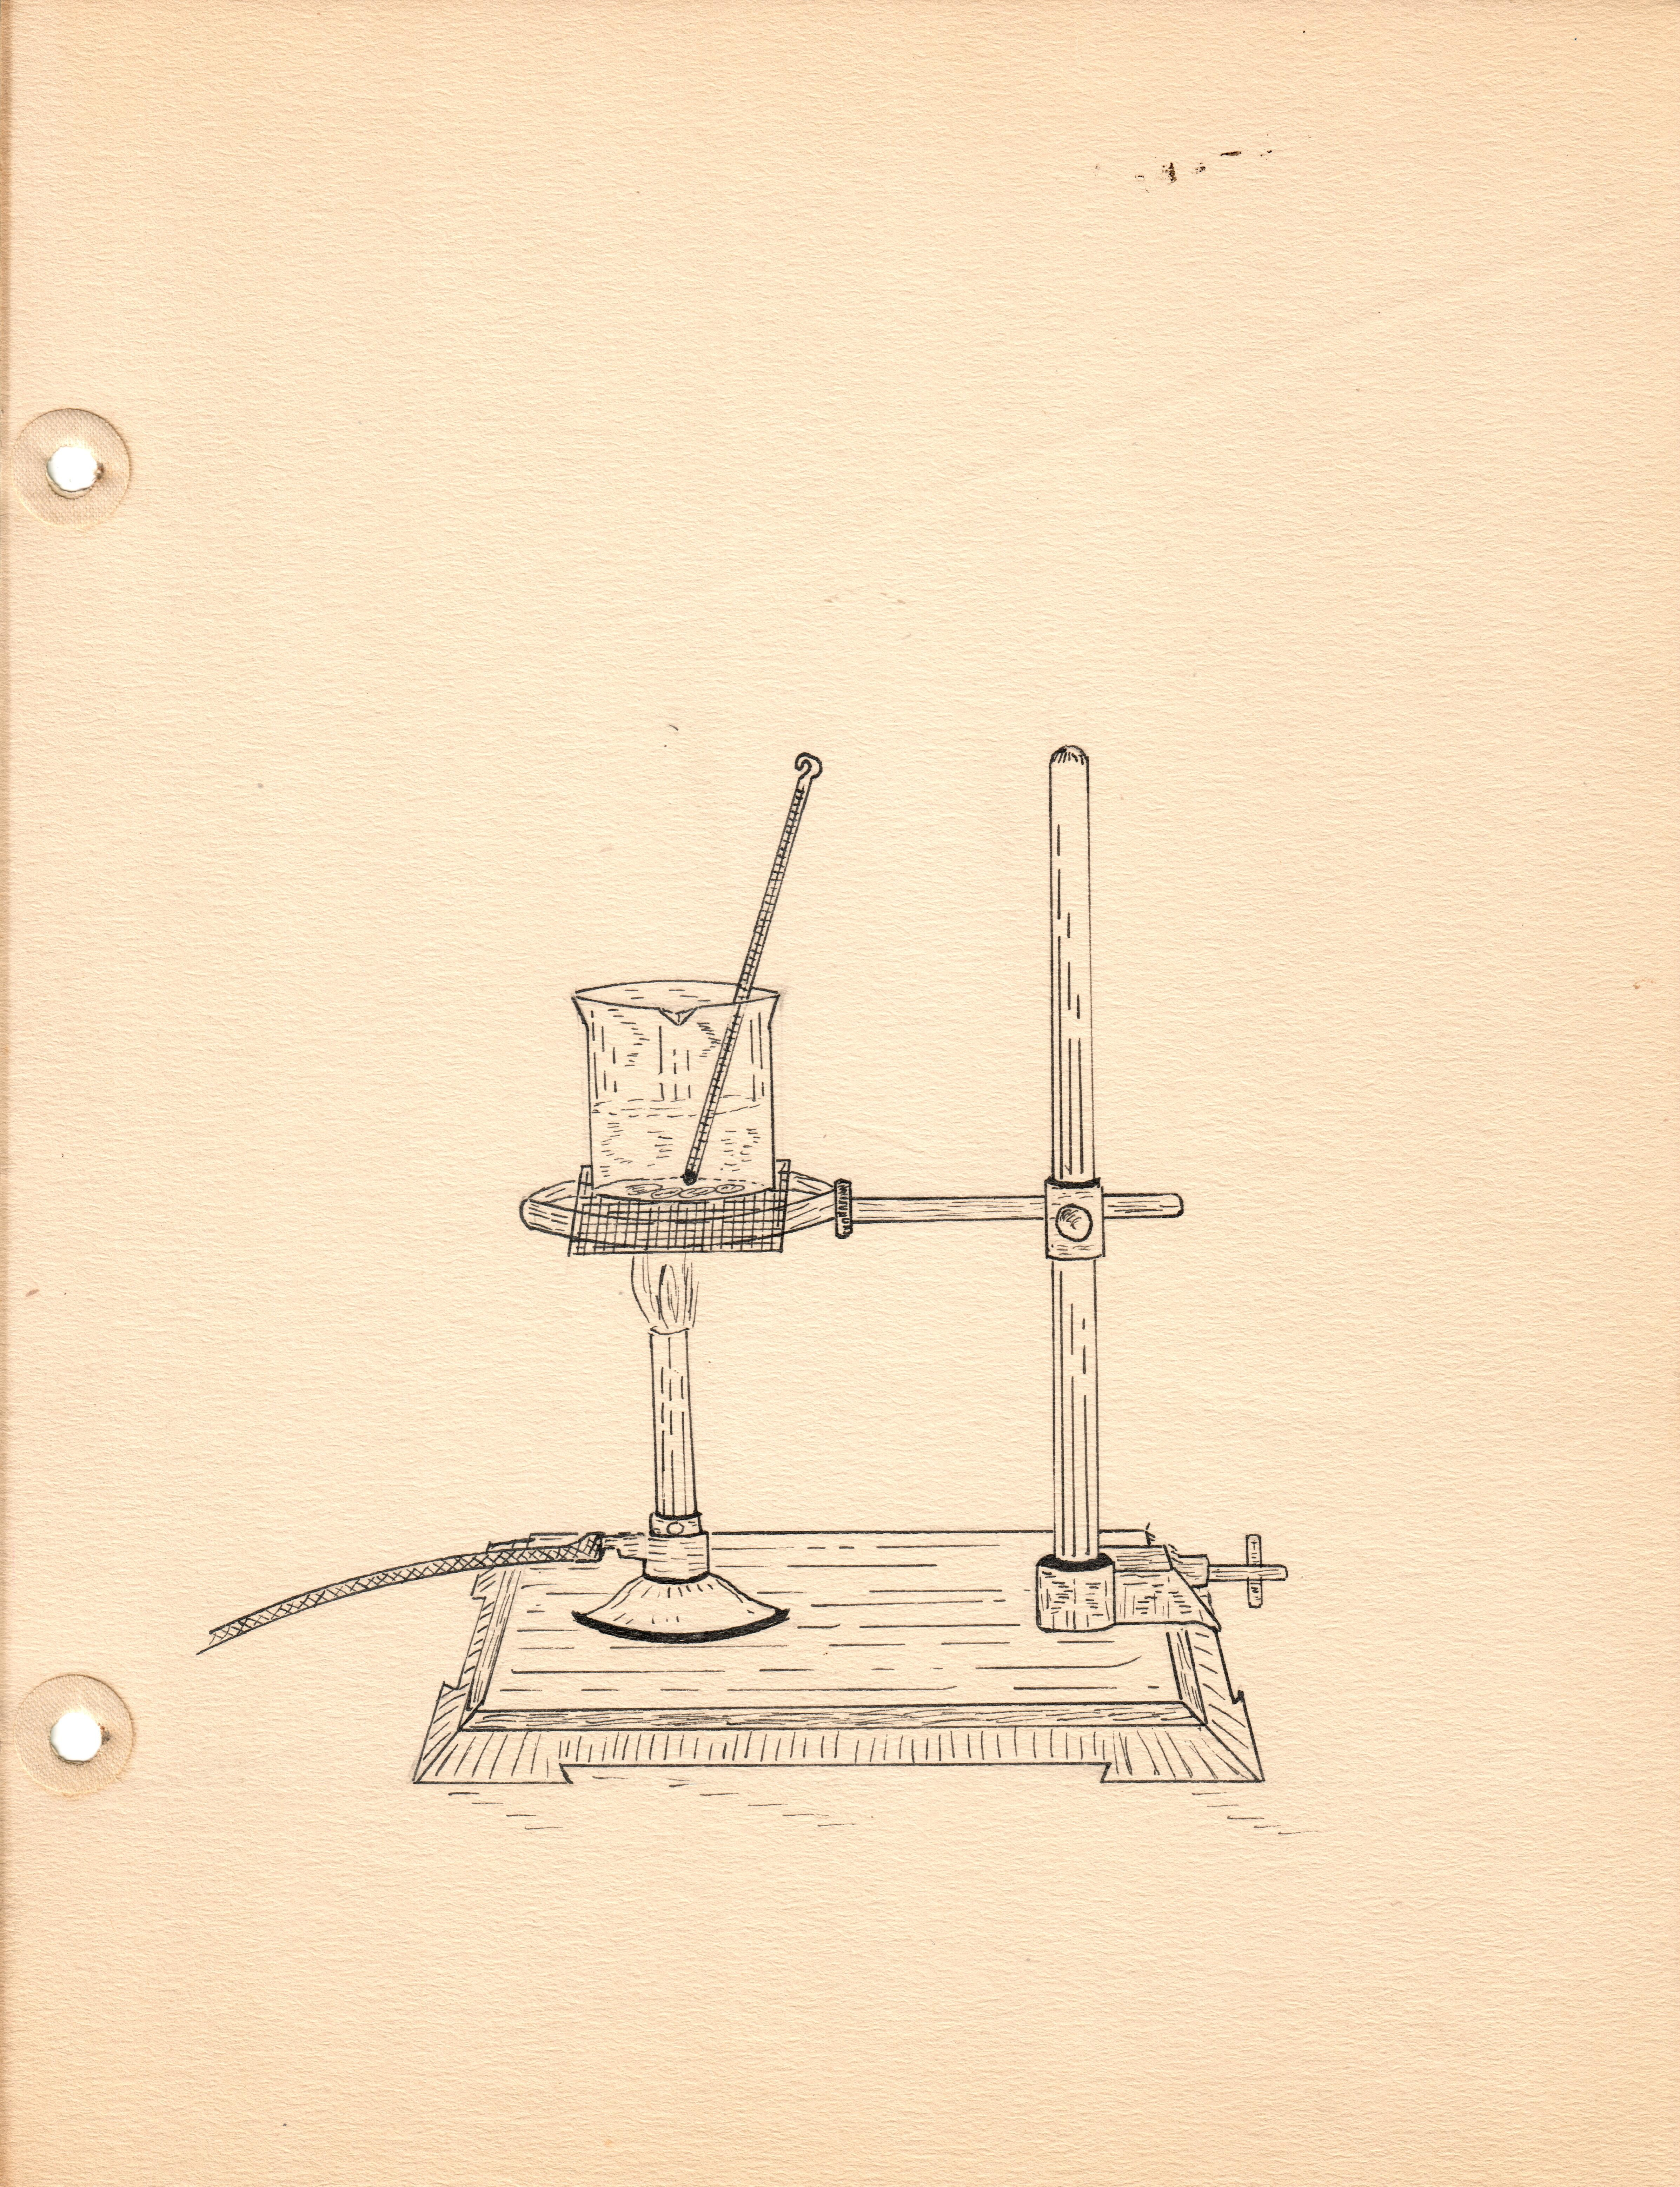
Bunsen Burner Heating Beaker with Thermometer
Specialty: plastic surgery